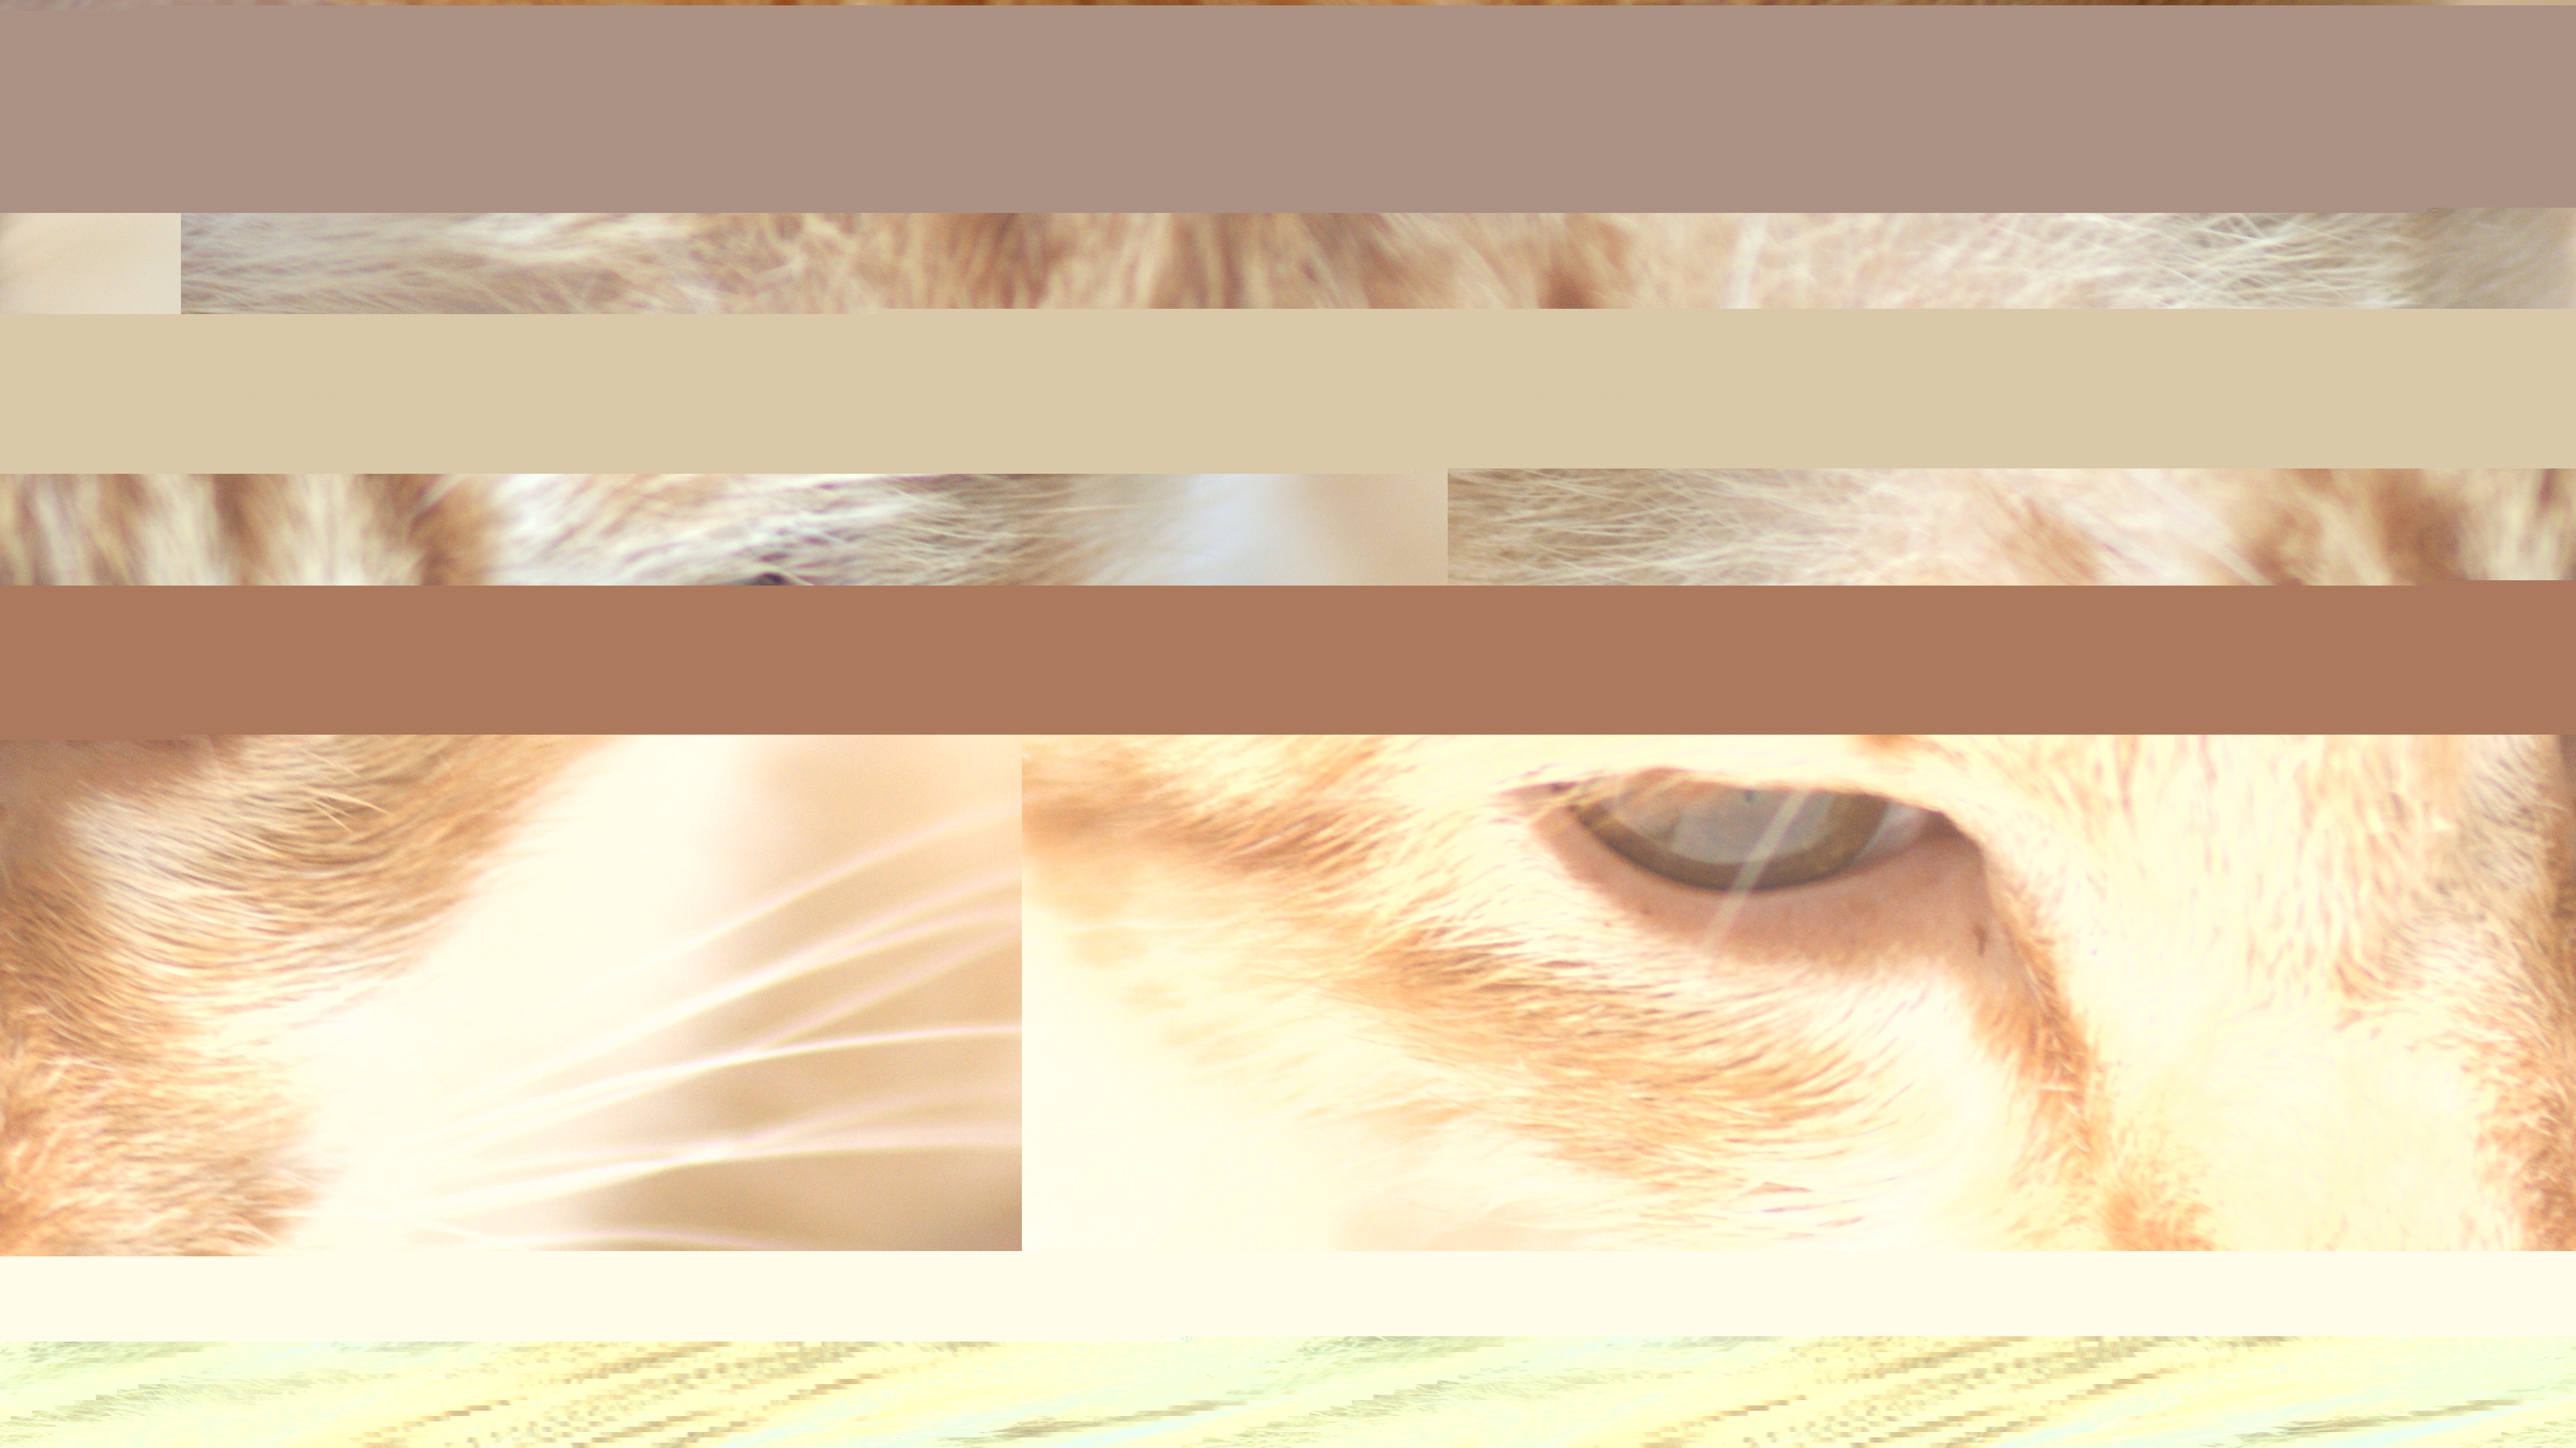
yellow, cat, beautiful, eyes, whiskers, face, skin, nose, fauna, small to medium sized cats, eye, fur, close up, cat like mammal, snout, ear, kitten, tabby cat, domestic short haired cat, iris, wildlife